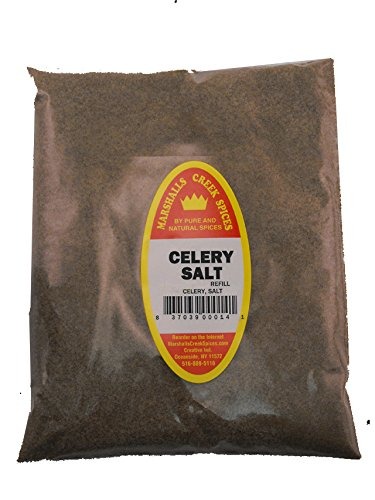
Item Name: Marshalls Creek Spices (3 pack) CELERY SALT REFILL
Bullet Point 1: Marshalls Creek Spices buys in small quantities and packs weekly providing the freshest spices possible. Fresher spices means more flavor and a longer shelf life.
Bullet Point 2: No Fillers
Bullet Point 3: No Msg
Bullet Point 4: All Natural
Product Description: 16 ounce refill of Celery Salt Ingredients: ground celery seed, salt
Value: 32.0
Unit: count

Price: 28.99